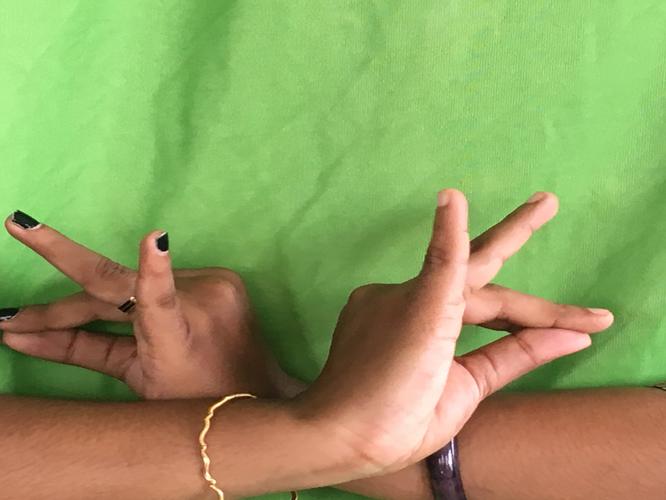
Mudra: Katakavardhana
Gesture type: double_hand